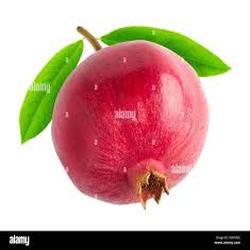
Label: Pomegranate